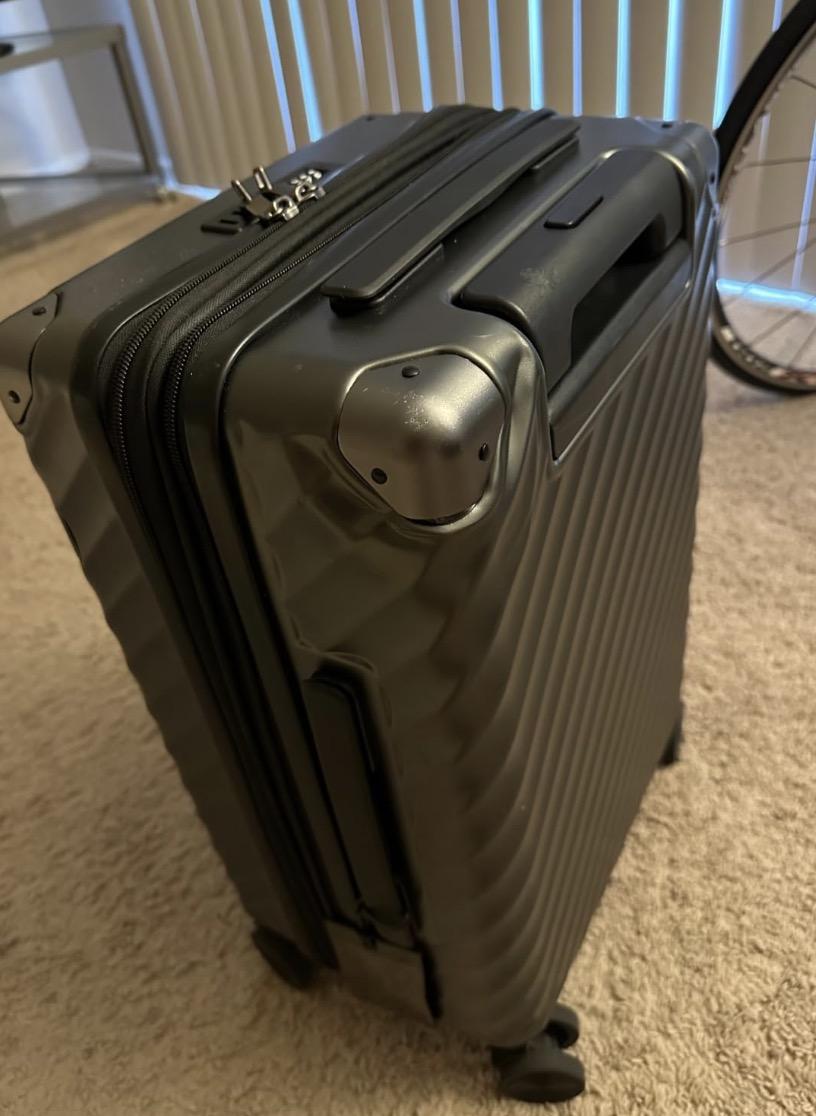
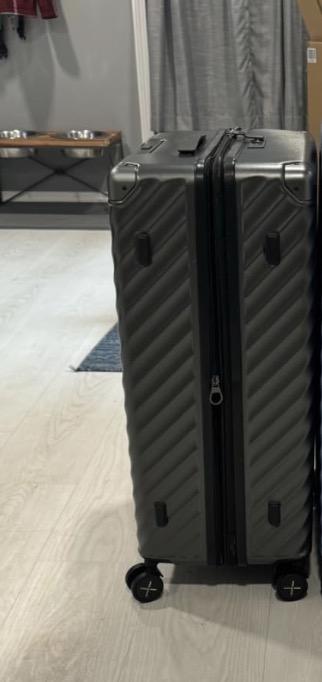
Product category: misc
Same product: yes